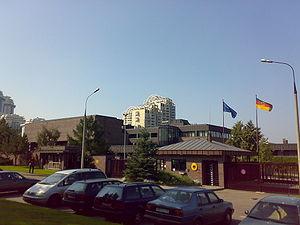
Ceci est une liste des représentations diplomatiques en Russie. En tant que plus grand pays du monde, membre permanent du Conseil de sécurité des Nations Unies, puissance régionale en Europe et en Asie et principal État successeur de l'Union soviétique, la Fédération de Russie accueille une importante communauté diplomatique dans sa capitale, Moscou. Moscou abrite 148 ambassades, de nombreux pays ont également des consulats généraux et des consulats dans tout le pays.
L'ambassade d'Allemagne en Russie est la représentation diplomatique de l'Allemagne auprès de la Fédération de Russie. Elle est située au nᵒ 56 rue Mosfilmovskaya à Moscou, la capitale du pays, et son ambassadeur est, depuis 2014, Rüdiger von Fritsch.